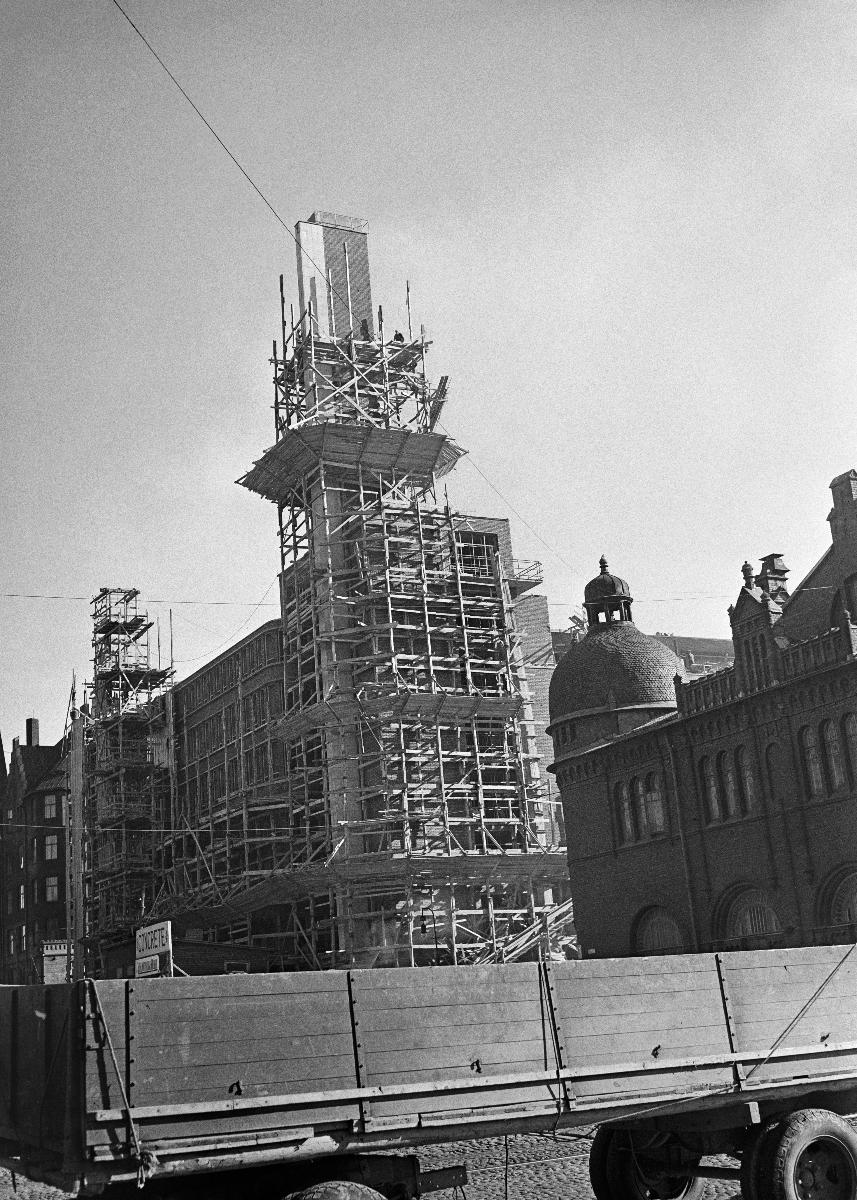
Maakauppiaitten Oy:n savupiippua rakennetaan
Maakauppiaitten Ab:s skorsten byggs; Construction of Maakauppiaitten Ltd. chimney
sisällön kuvaus: Maakauppiaitten Oy:n savupiippua rakennetaan Katajanokalla Helsingissä 19.9.1939. content description: The construction of Maakauppiaitten Ltd's chimney in Katajanokka, Helsinki 19.9.1939. innehållsbeskrivning: Maakauppiaitten Ab:s skorsten byggs på Skatudden i Helsingfors 19.9.1939.
Kuvaaja: Sundström, Hugo, kuvaaja
Vuosi: 1939
Paikka: Suomi, Uusimaa, Helsinki, Katajanokka Helsinki
Aiheet: HBL; rakennustyömaat; työmaat; savupiiput; building sites; working sites; chimneys; construction; construction sites; buildings; byggplatser; byggarbetsplatser; skorstenar; bygge